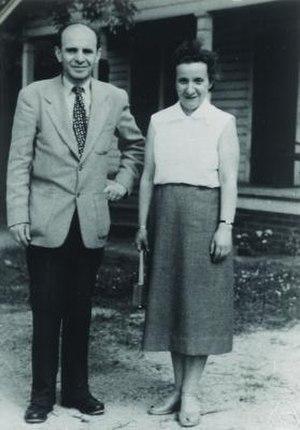
Alfred Theodor Brauer était un mathématicien allemand-américain qui a travaillé sur la théorie des nombres.